Novus homo

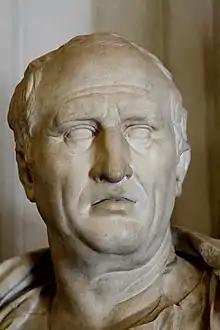
Cicero

In the Early Republic, tradition held that both Senate membership and the consulship were restricted to patricians. When plebeians gained the right to this office during the Conflict of the Orders, all newly elected plebeians were naturally "novi homines". With time, "novi homines" became progressively rarer as some plebeian families became as entrenched in the Senate as their patrician colleagues. By the time of the First Punic War, it was already a sensation that "novi homines" were elected consuls in two consecutive years (Gaius Fundanius Fundulus in 243 BC and Gaius Lutatius Catulus in 242 BC). In 63 BC, Cicero became the first "novus homo" to be consul in more than thirty years.